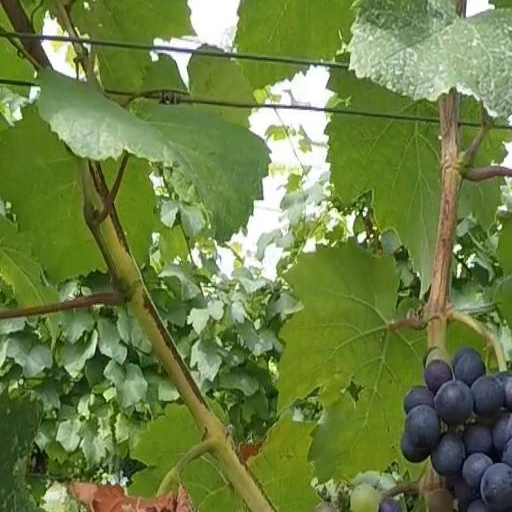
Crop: grape